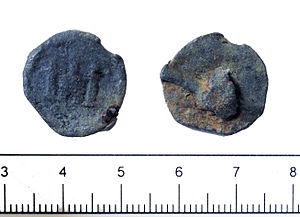
Klædeplombe
Klædeplombe fundet i Durham
En klædeplombe er en blyplombe, som har været brugt til at garantere kvaliteten af klæde. Plomberne har typisk været stemplet af den hjemlige klædebørs.